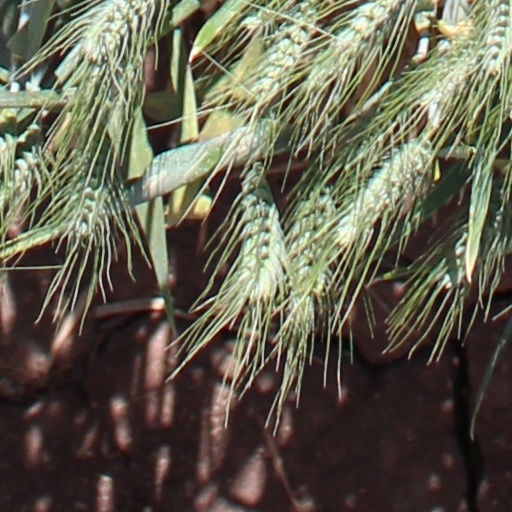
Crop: wheat